Solapur

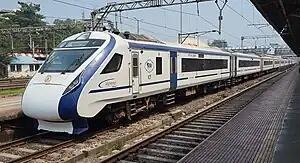
Solapur Mumbai Vande Bharat Express

The civic administration of the city is managed by the Solapur Municipal Corporation, which was established on the Maharashtra Day of 1 May 1964 in the building constructed by Mallappa Warad in 1930. The corporation oversees the engineering works, health, sanitation, water supply, administration and taxation in the city. It is headed by a mayor who is assisted by municipal commissioner and elected representatives. The city is divided into 135 wards and 6 zones. The corporation members also known as corporators are elected by the citizens of Solapur every five years. The corporators, in turn, elect the mayor. Its activities include developing new layouts and roads, town-planning and land-acquisition.